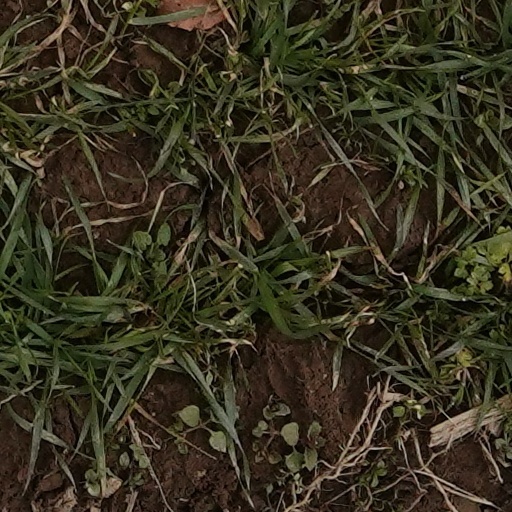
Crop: wheat